Zhiuli Shartava

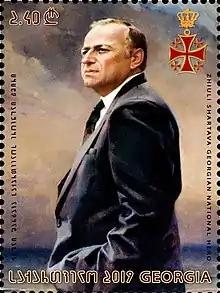
2019 stamp

Zhiuli Shartava (March 7, 1944 – September 27, 1993) was a Georgian politician and National Hero who served as the Head of the Government of the Autonomous Republic of Abkhazia and was killed by Abkhaz militants during the ethnic cleansing of Georgians in Abkhazia in 1993.